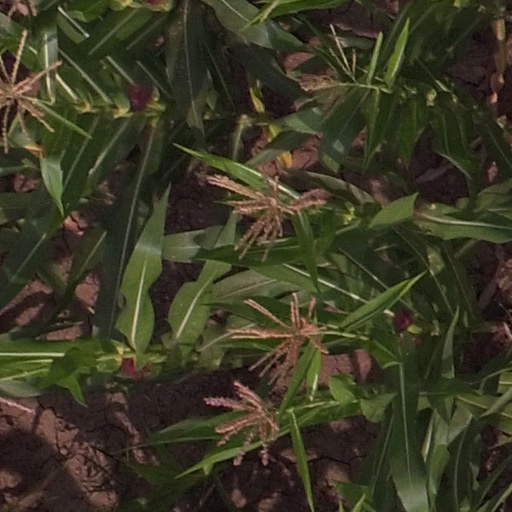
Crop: maize; corn